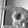
ASL letter: P